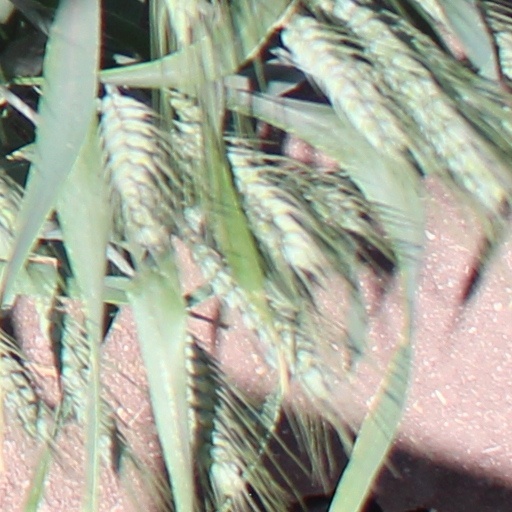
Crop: wheat